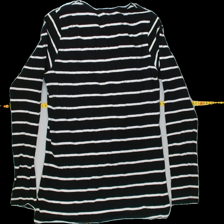
View: back
Type: Shirt
Category: Ladies
Brand: Not Applicable
Colors: Black, White
Material: 85%cotton 15%acrylic
Pattern: Striped
Cut: C-collar, Regular
Size: M
Trend: No trend
Stains: Yes
Damage: 0
Price range: <50
Recommended usage: Export